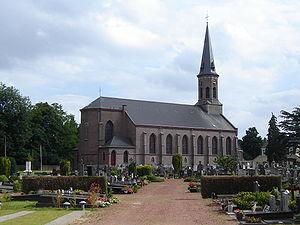
Saint-Denis-Westrem est une section de la ville belge de Gand située en Région flamande dans la province de Flandre-Orientale.